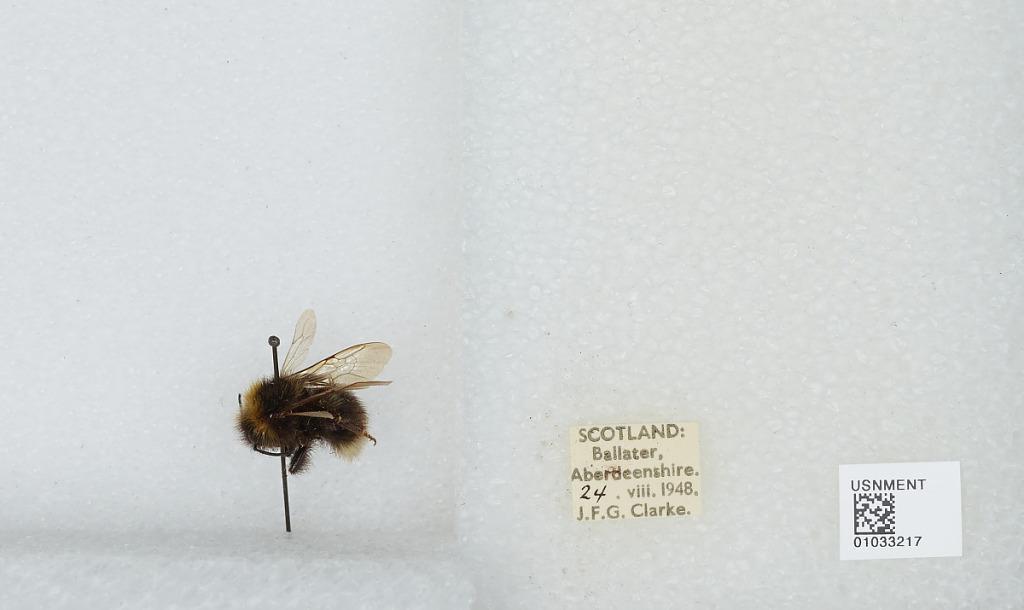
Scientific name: Bombus (Psithyrus) sylvestris (Lepeletier)
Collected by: J. Clarke
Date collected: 1948-8-24
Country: United Kingdom
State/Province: Scotland
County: Aberdeenshire
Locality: Ballater
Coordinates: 57.0447, -3.0494